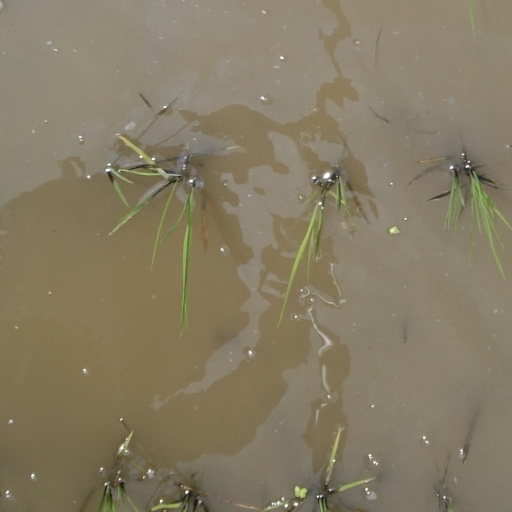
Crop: rice